Valjala Stronghold

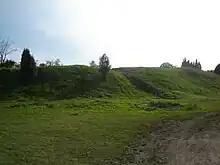
Remnants of the stronghold

The stronghold ruins were first excavated in 1895 by Sergei Bogojavlenski and P. P. Stackelberg. Between 1962 and 1964 a team led by Aita Kustin conducted excavations, discovering multiple building foundations and stove floors. Archaeological finds from the stronghold included crusader crossbow bolts from the 1227 siege.